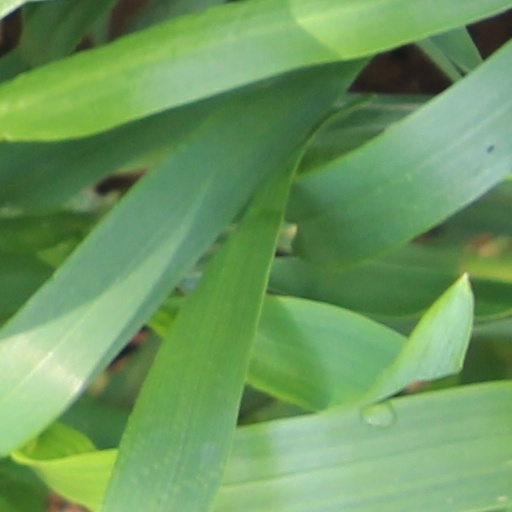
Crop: wheat